Měcholupy (Louny District)

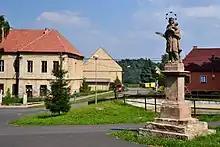
Centre of Želeč with the castle

In the centre of Želeč are a late Baroque castle and the Church of Saint Nicholas. It is a Baroque church from 1750. The tower was added in 1842.